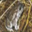
Label: frog